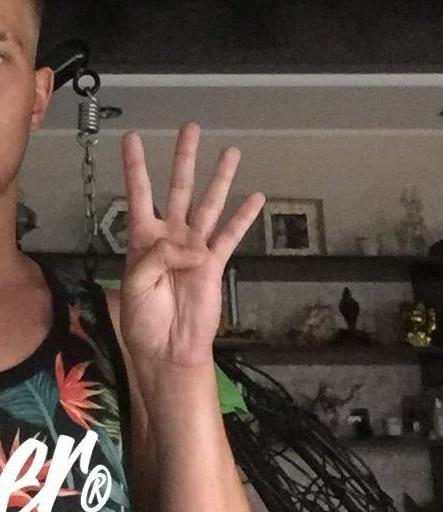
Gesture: four